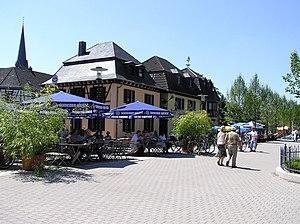
La place du marché du village de Zündorf près de Cologne en allemagne.